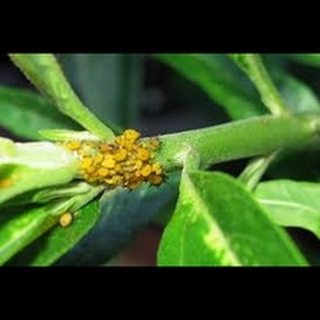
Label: wheat_aphid